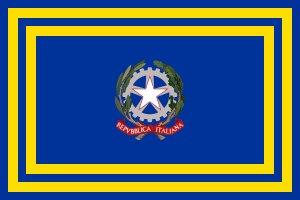
Le président du Conseil des ministres est le chef du gouvernement de la République italienne et le principal détenteur du pouvoir exécutif.